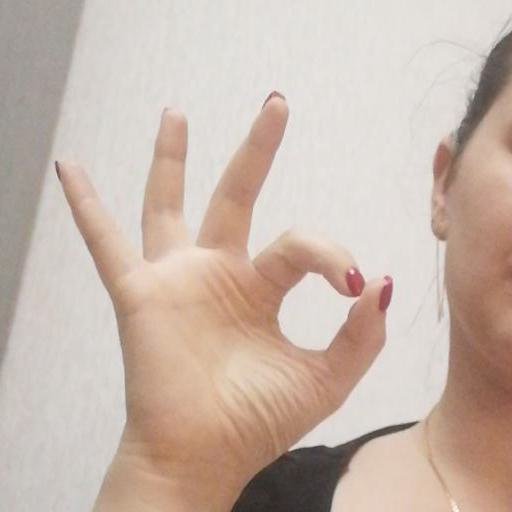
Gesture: ok